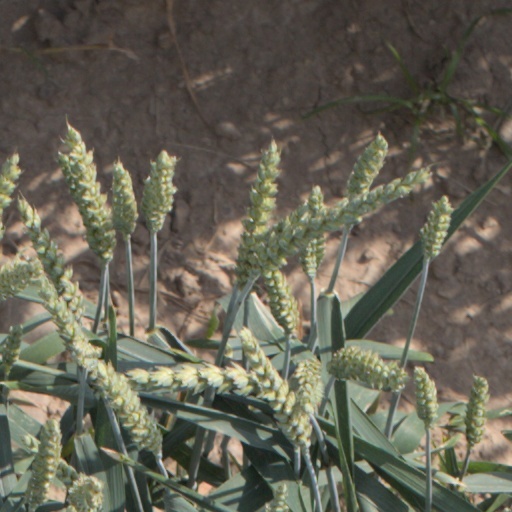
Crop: wheat